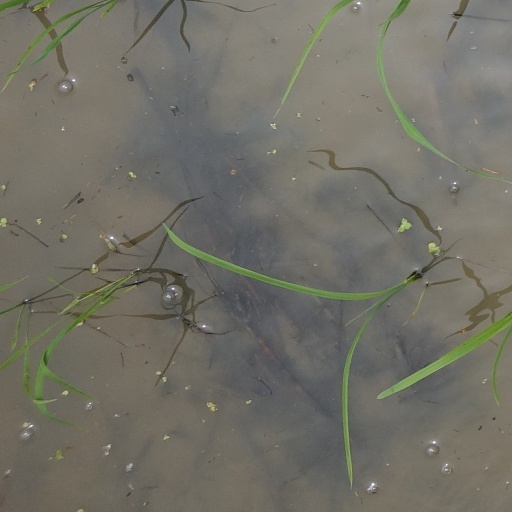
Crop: rice